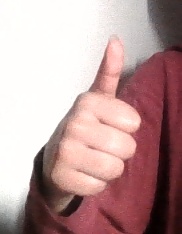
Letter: aleff